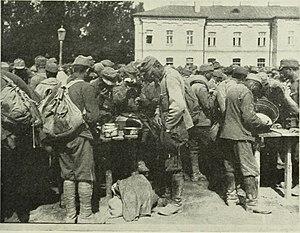
La 4ᵉ armée austro-hongroise est une grande unité de l'armée austro-hongroise pendant la Première Guerre mondiale. Elle fait toute la guerre sur le front de l'Est. Elle est dissoute en mars 1918.